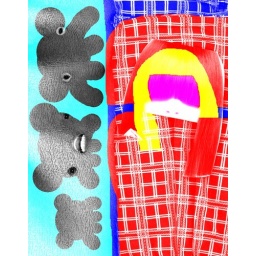
A blonde girl IS sleeping in my bed, though I'm too young to appreciate it. Get her!